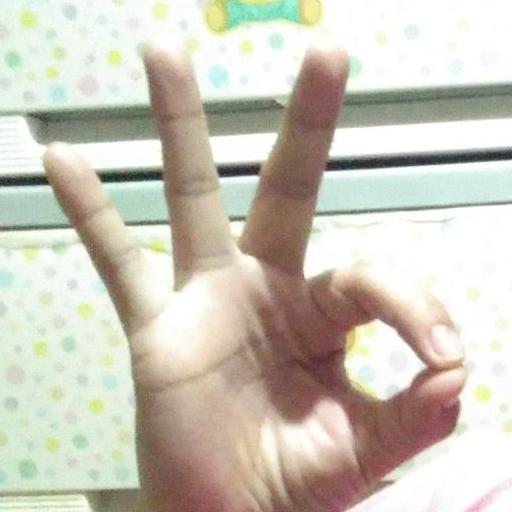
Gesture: ok